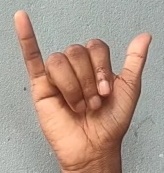
ASL sign: Y